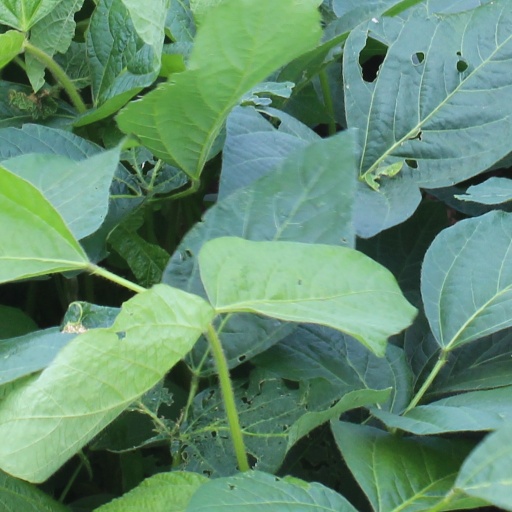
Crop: soybean